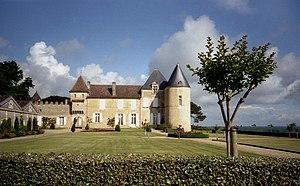
Le château d'Yquem est un domaine viticole dans le vignoble de Bordeaux, produisant un vin liquoreux du même nom. Il s'agit du seul sauternes classé premier cru supérieur. Le château est inscrit aux monuments historiques depuis 2003.
Le sauternes est un vin liquoreux français d'appellation d'origine contrôlée produit dans le Sauternais, une des subdivisions du vignoble de Bordeaux.
Cet article recense les monuments historiques de l'arrondissement de Langon, dans le département de la Gironde, en France.